Ringebu

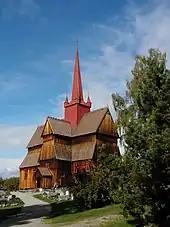
Ringebu Stavkyrkje

The stave church at Ringebu was built around the year 1220 and it is one of fewer than 30 surviving stave churches in Norway and is one of the largest.